Eugene V. Debs

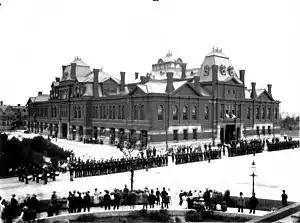
Striking American Railway Union (ARU) members confront Illinois National Guard troops in Chicago during Debs's rebellion in 1894

Debs attended public school, dropping out of high school at age 14. He took a job with the Vandalia Railroad cleaning grease from the trucks of freight engines for fifty cents a day. He later became a painter and car cleaner in the railroad shops. In December 1871, when a drunken locomotive fireman failed to report for work, Debs was pressed into service as a night fireman. He decided to remain a fireman on the run between Terre Haute and Indianapolis, earning more than a dollar a night for the next three and half years. In July 1875, Debs left to work at a wholesale grocery house, where he remained for four years while attending a local business school at night.